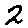
Label: 2